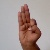
The image shows a hand gesture representing the letter 'F' in Indian Sign Language.